Arms industry

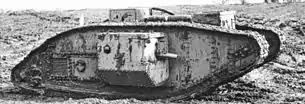
British Mark V tank

During the early modern period, England, France, Sweden, and the Netherlands became self-sufficient in arms production, with diffusion and migration of skilled workers to more peripheral countries such as Portugal and Russia.